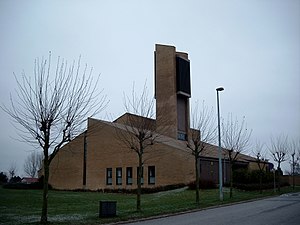
Dyrup Kirke
Dyrup Kirke
Dyrup Kirke er en folkekirke beliggende i Dyrup Sogn på Fyn, cirka 6 km syd for Odense. Kirken er indviet 5. oktober 1986, og fungerede oprindelig som kirkedistrikt under Sanderum Sogn, men blev udskilt som selvstændigt sogn 1989. Den huser også FDF Odense 2 Dyrup.